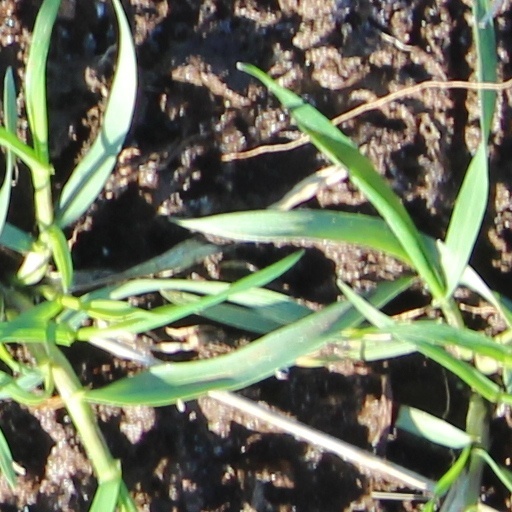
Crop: wheat